Rivers and Tides

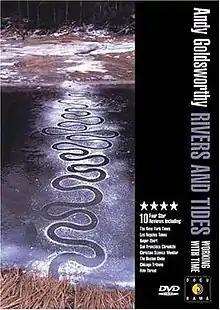
DVD box art

Rivers and Tides is a 2001 documentary film directed by about the British artist Andy Goldsworthy, who creates intricate and ephemeral sculptures from natural materials such as rocks, leaves, flowers, and icicles. The music was composed and performed by Fred Frith and was released on a soundtrack, "Rivers and Tides (2003)".